EDUC-8

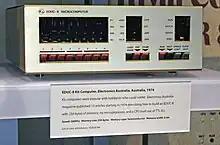
EDUC-8 Microcomputer on display at the Computer History Museum.

The EDUC-8, pronounced "educate", is an early microcomputer kit published by "Electronics Australia" in a series of articles starting in August 1974 and continuing to August 1975. "Electronics Australia" initially believed that it was the first such kit, but later discovered that "Radio-Electronics" had just beaten it with their Mark-8 by one month. However, "Electronics Australia" staff believed that their TTL design was superior to the Mark-8, as it did not require the purchase of an expensive microprocessor chip.